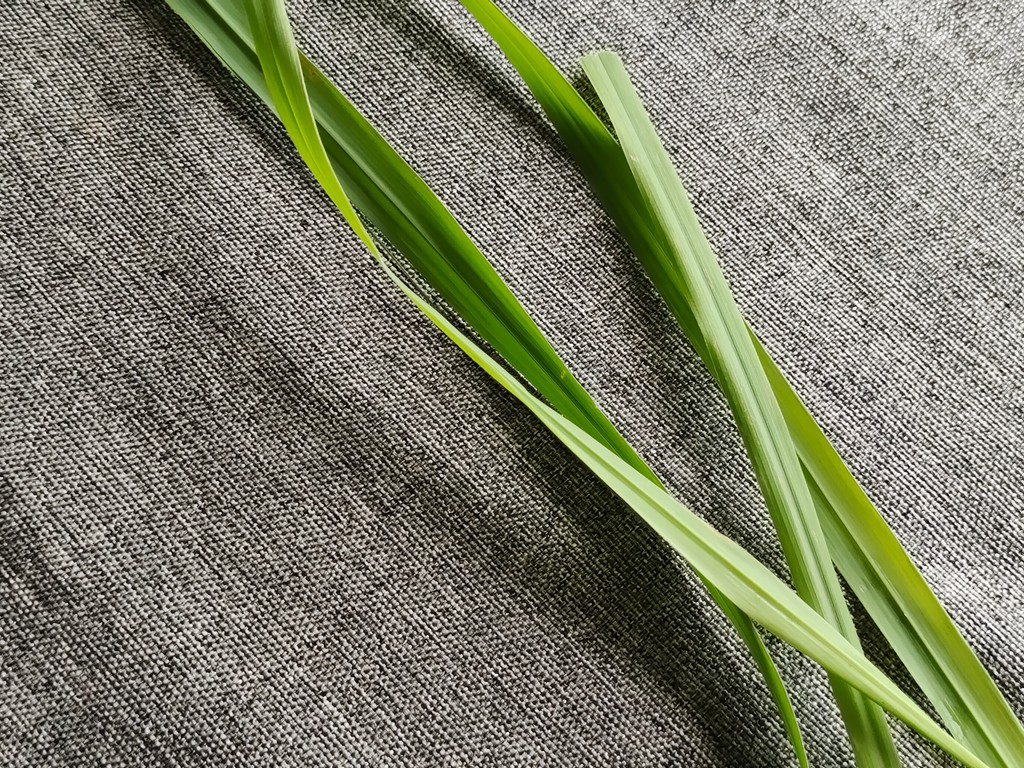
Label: Healthy